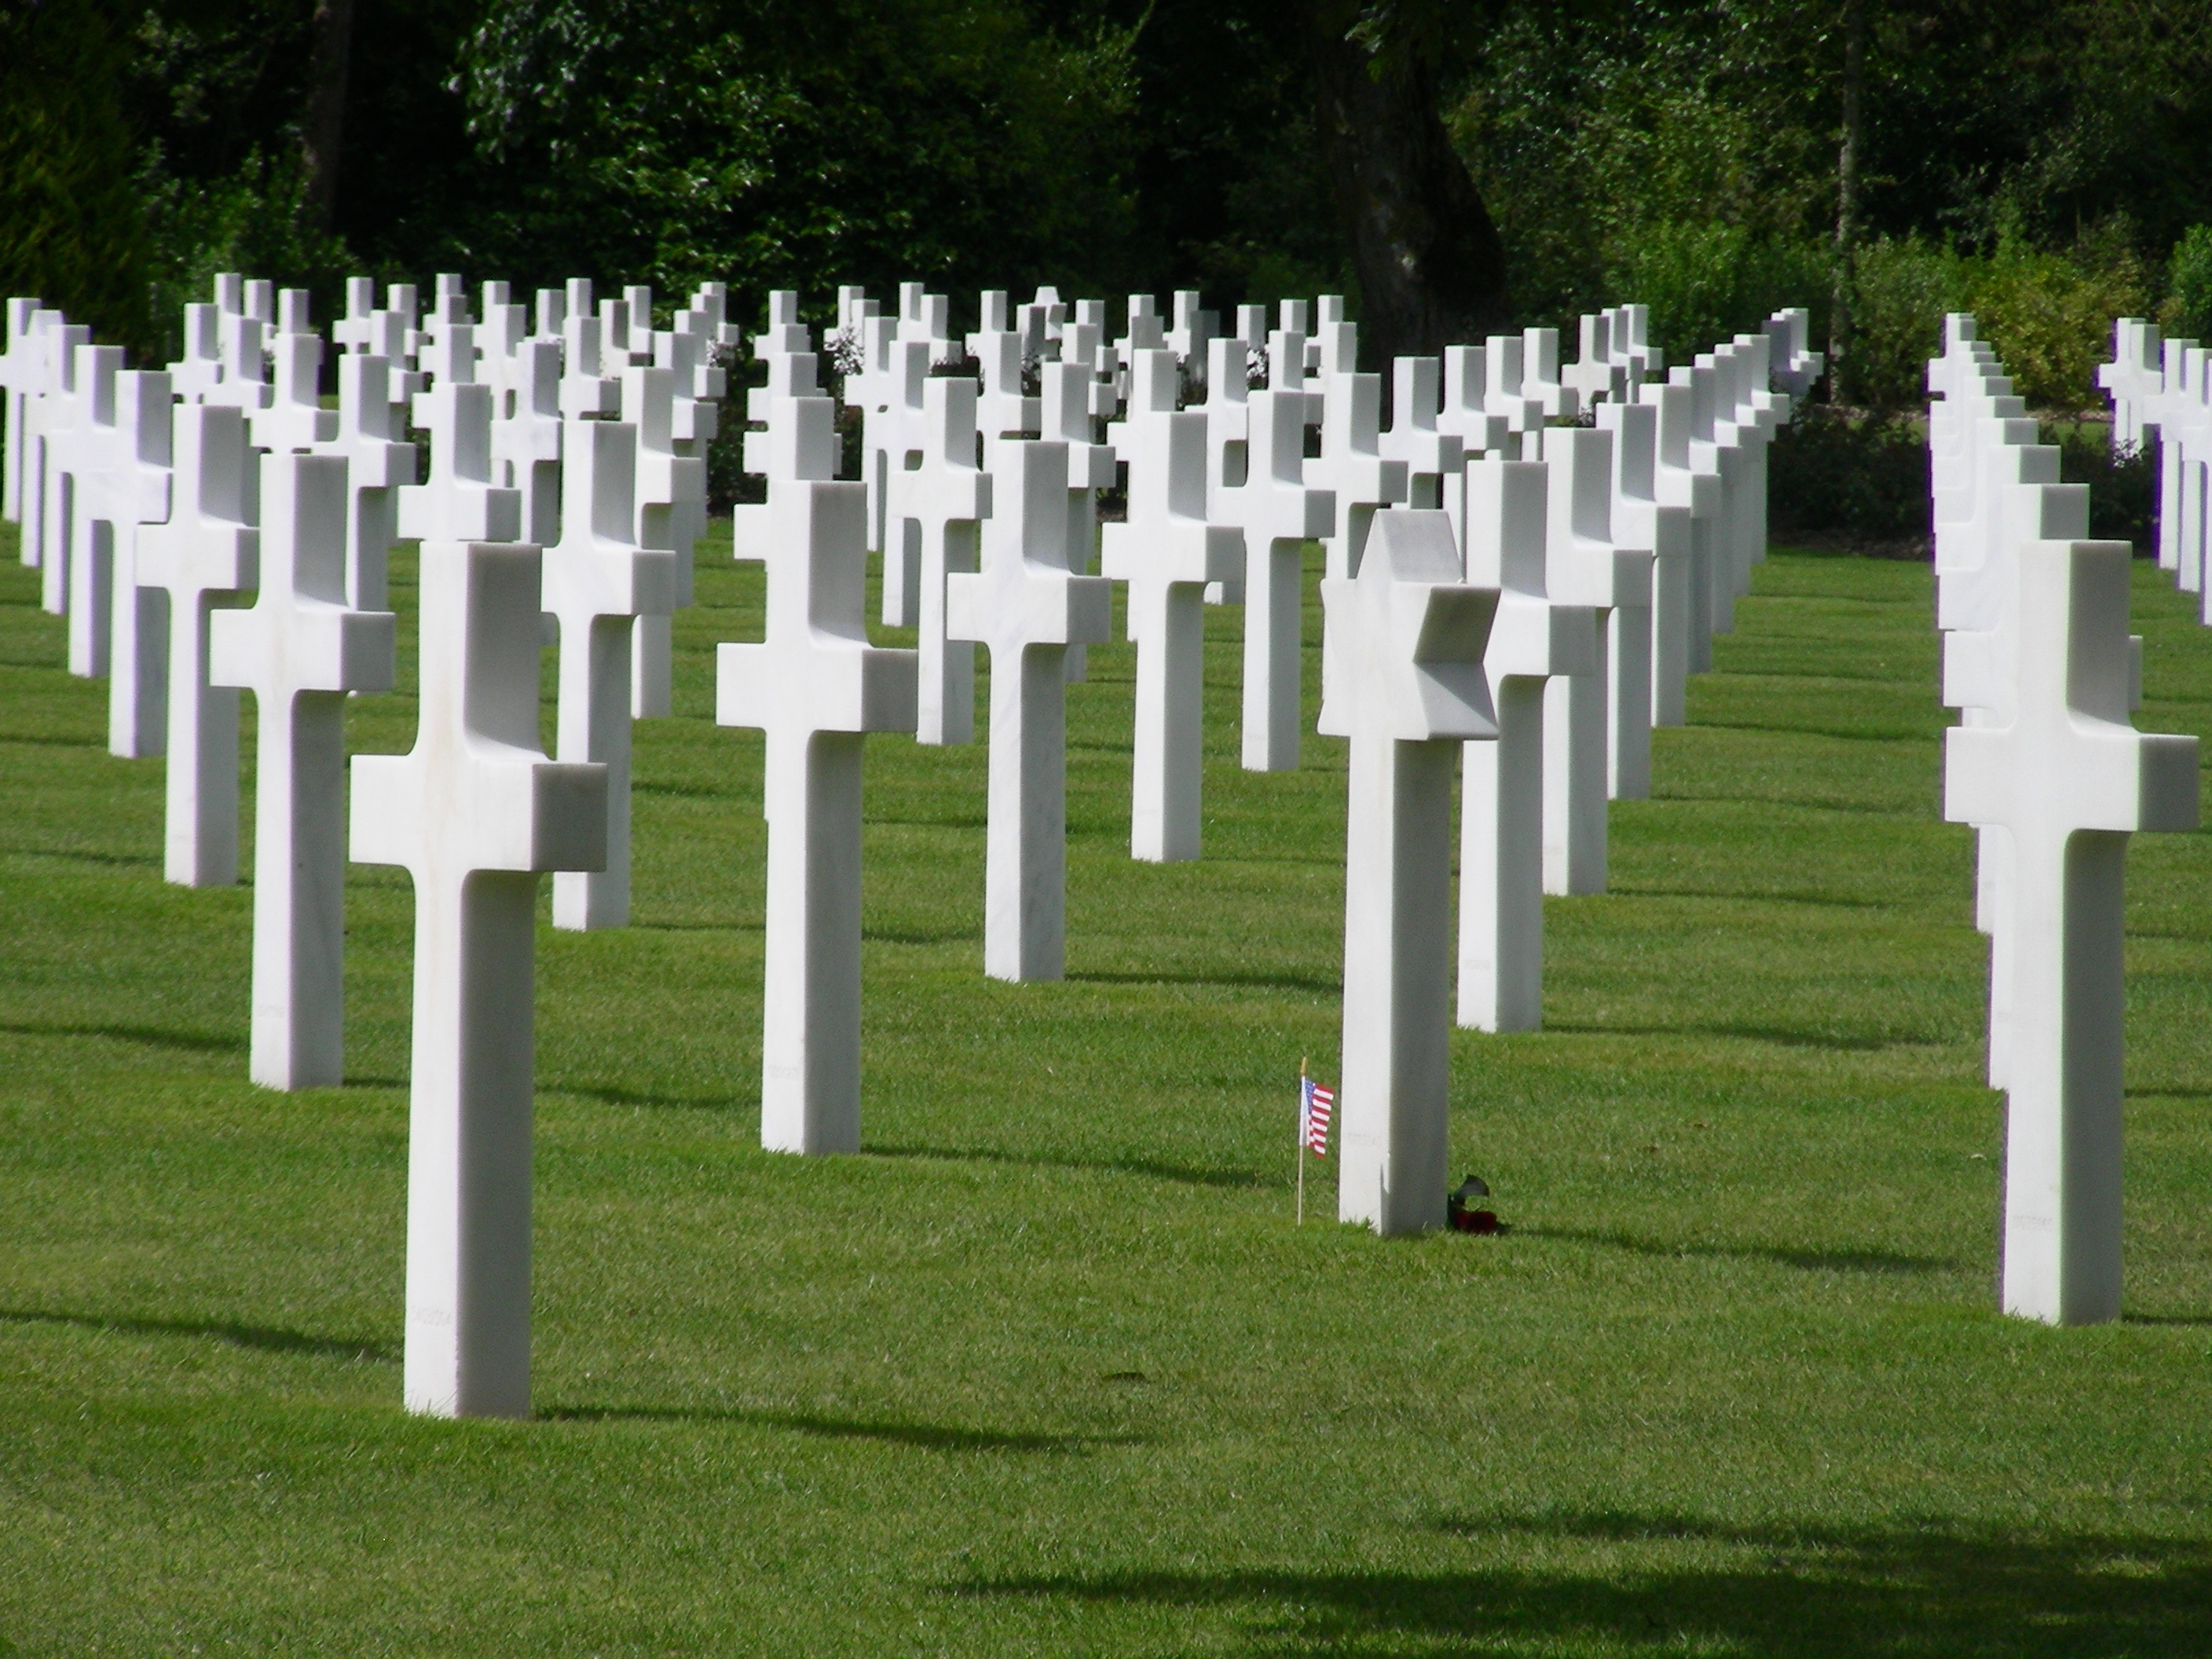
grass, fence, structure, lawn, cemetery, picket fence, memorial, normandy, landing, dday, the second world war, omaha, geographical feature, omaha beach memorial